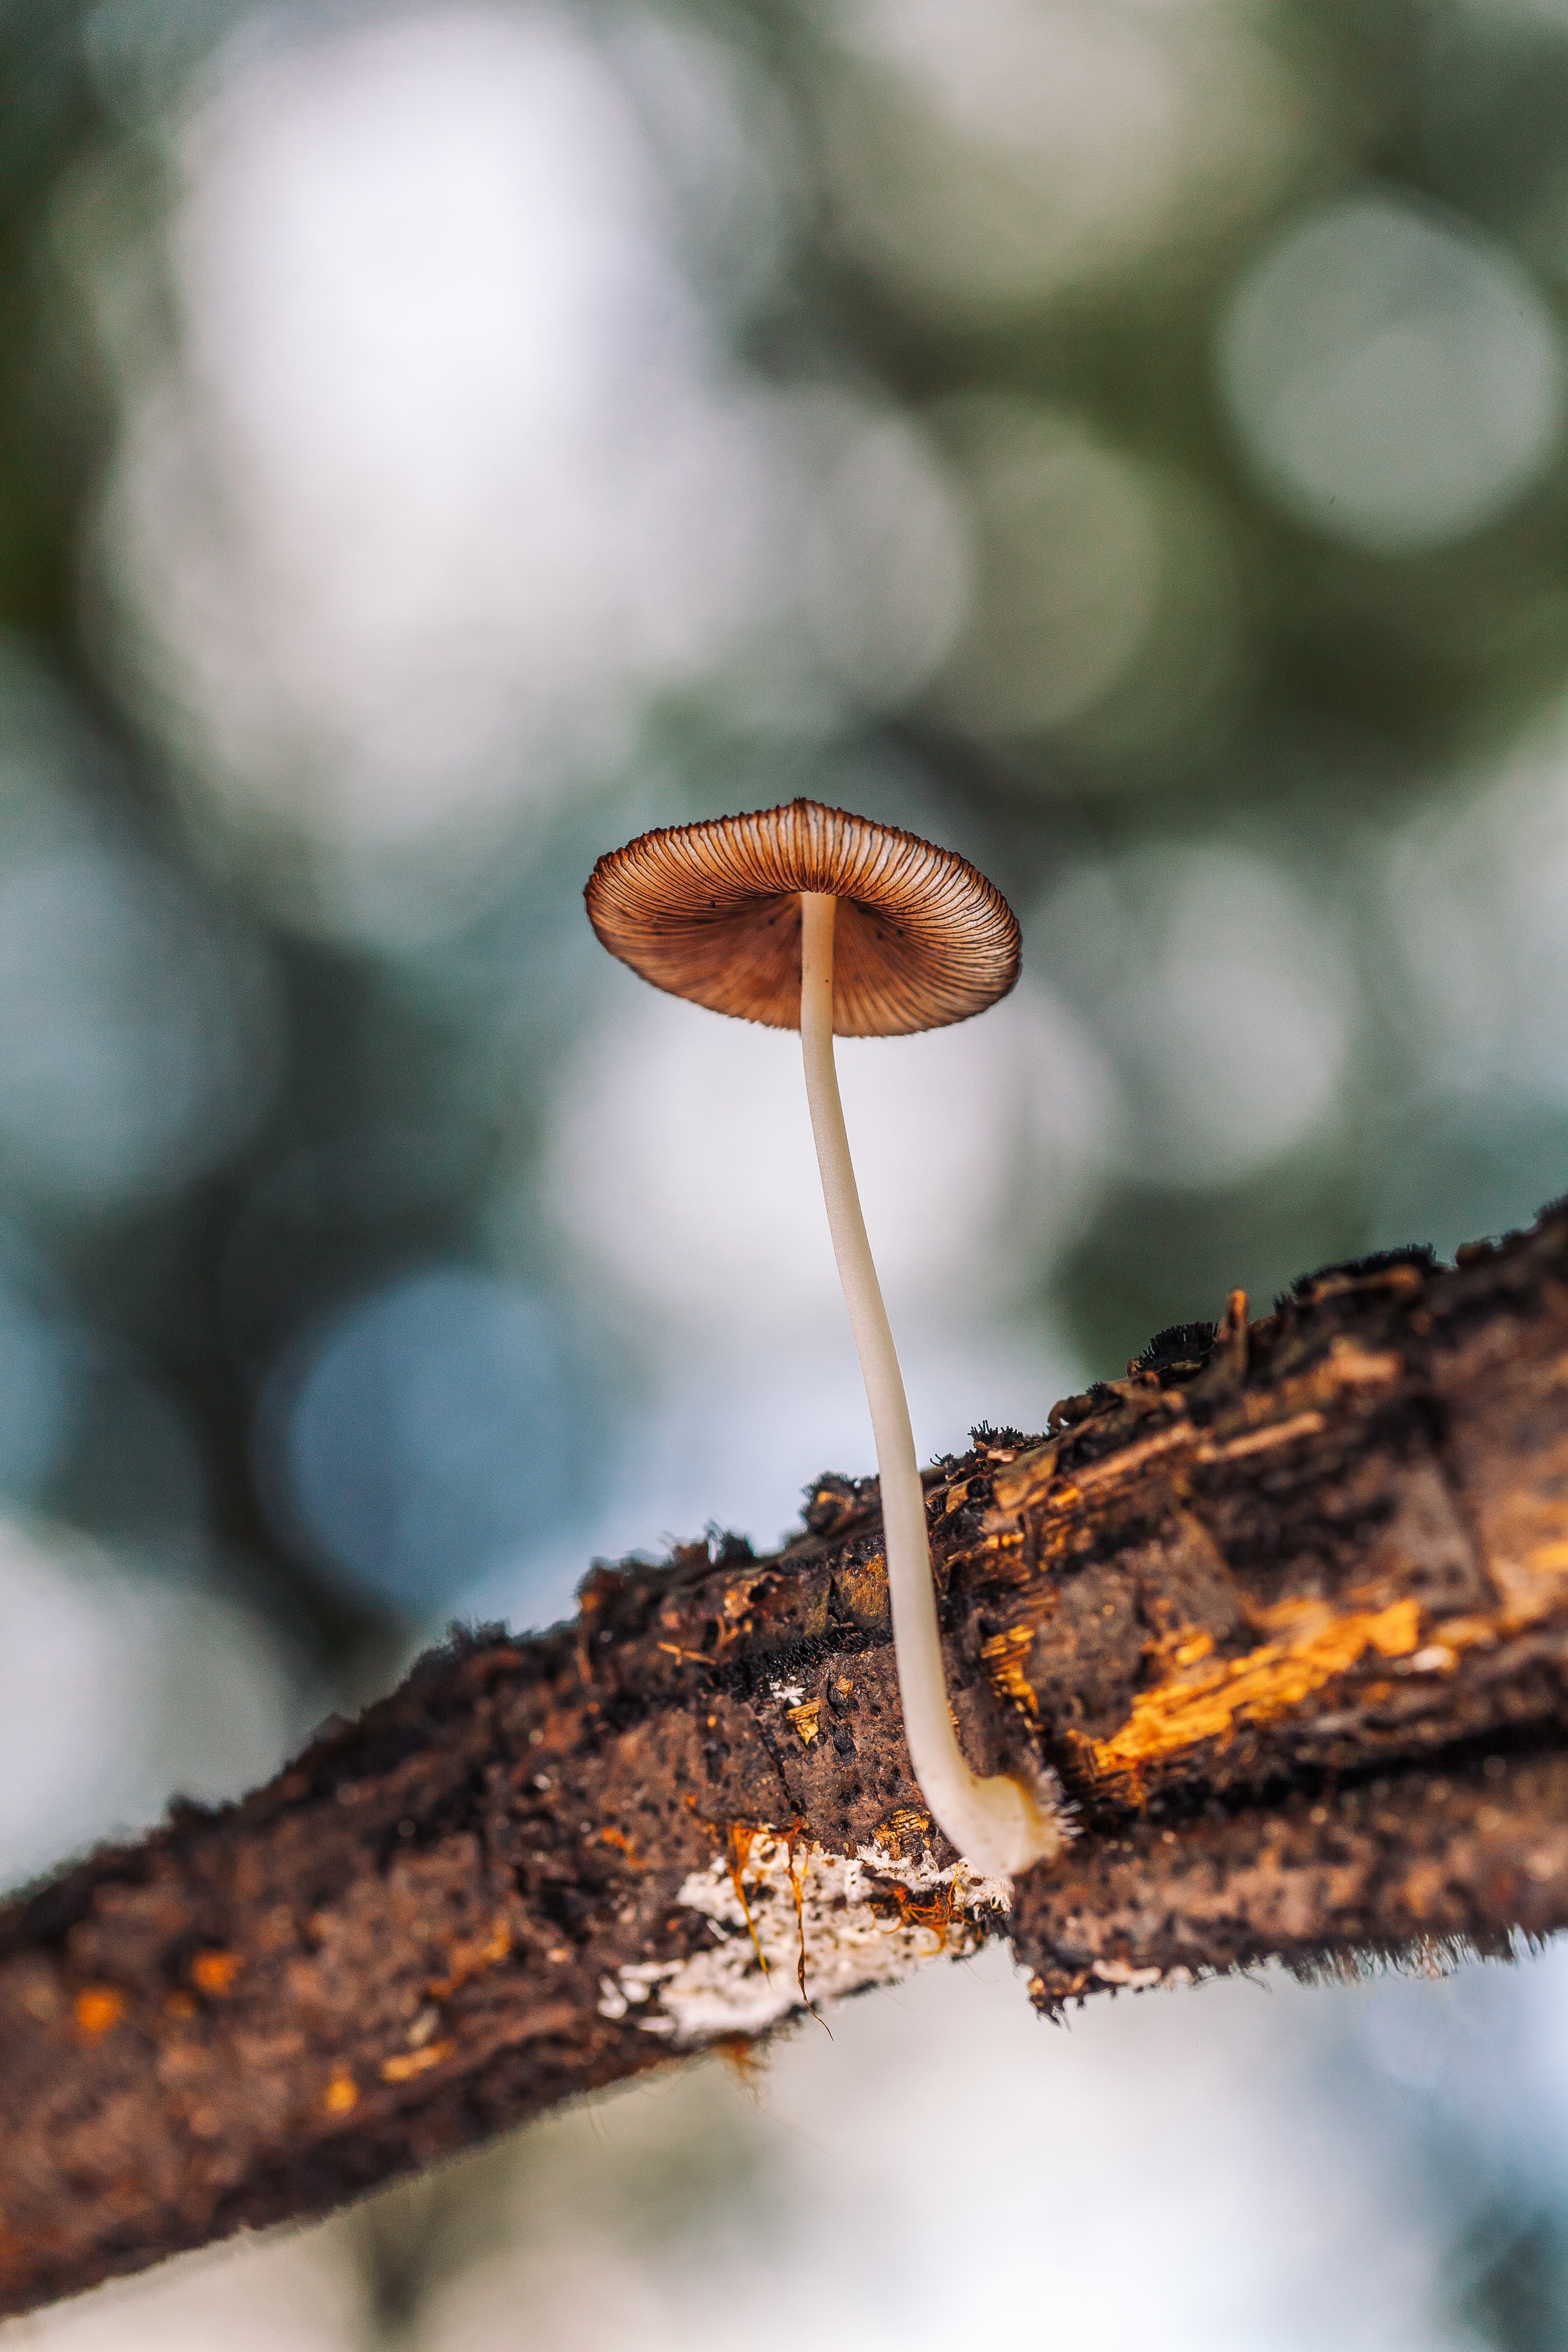
tree, nature, forest, branch, plant, wood, photography, leaf, summer, wild, green, macro, grow, natural, autumn, brown, soil, mushroom, season, close up, outdoors, fungus, fungi, cap, magic, macro photography, plant stem